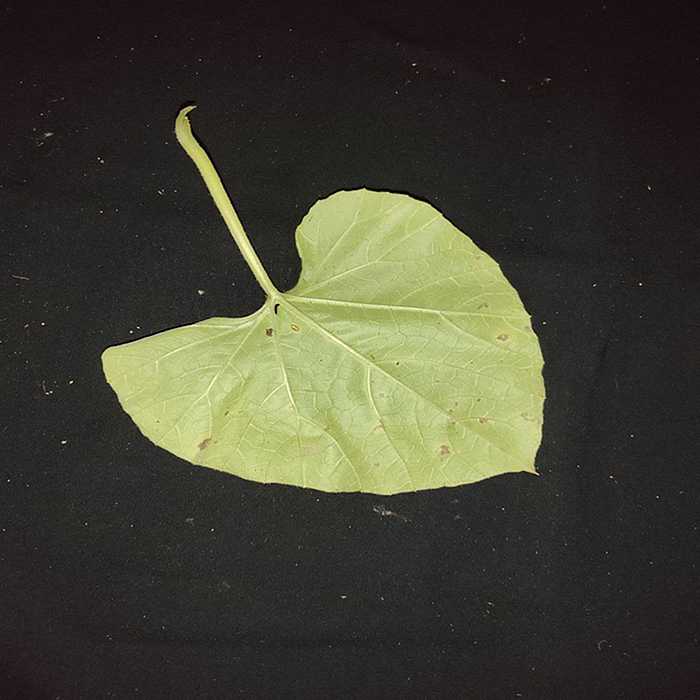
Plant: Bottle gourd
Label: Anthracnose